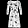
Label: Dress